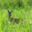
Label: deer